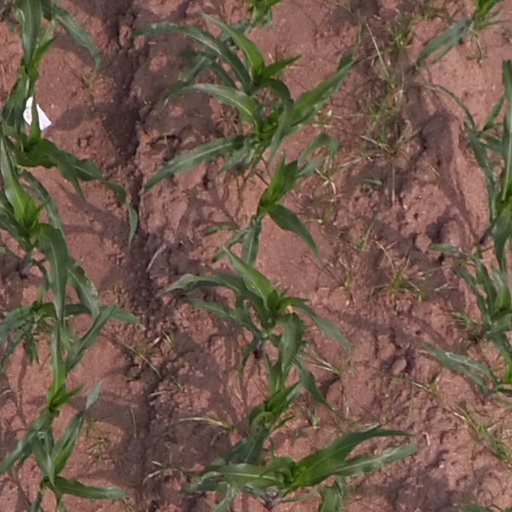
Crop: maize; corn